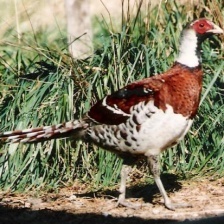
Species: ELLIOTS  PHEASANT
Scientific name: SYRMATICUS ELLIOTI